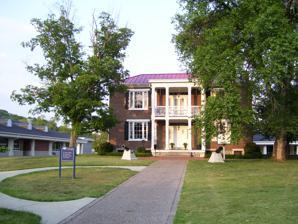
Building: Glen Echo (Franklin, Tennessee)
Country: United States of America
Year built: 1828
Historic house in Tennessee, United States United States historic place Glen Echo U.S. National Register of Historic Places Show map of Tennessee Show map of the United States Location N of Franklin off U.S. 31 on Spencer Creek Rd., Franklin, Tennessee Coordinates 35°57′0″N 86°51′29″W / 35.95000°N 86.85806°W / 35.95000; -86.85806 Area 14 acres (5.7 ha) Built c.1828 Architect Ruff, Joseph Architectural style Federal NRHP reference No. 76001808 Added to NRHP November 7, 1976 Glen Echo , also known as Harpeth Hall , is a property in Franklin, Tennessee that was listed on the National Register of Historic Places in 1976.  It is a former plantation house that is now the centerpiece and administrative office of the Battle Ground Academy campus. It was designed and/or built c. 1828 by Joseph Ruff.  The structure includes Federal architecture.  The NRHP listing was for an area of 14 acres (5.7 ha) with just one contributing building . It was one of about thirty surviving antebellum "significant brick and frame residences" built in Williamson County that were centers of slave plantations.  It is one of several of these located "on the rich farmland surrounding Franklin";  others were the Dr. Hezekiah Oden House , the Franklin Hardeman House and the Samuel Glass House , the Thomas Brown House , the Stokely Davis House , the Beverly Toon House and the Samuel S. Marten House. References